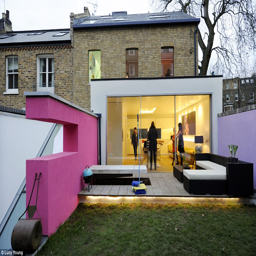
contemporary edge : the house took to build and cost more than £ 1 million